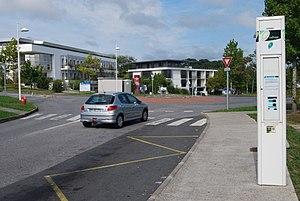
Arrêt de bus Bidart Izarbel, terminus de la ligne C du réseau Chronoplus, à l'été 2014.
Izarbel est un technopôle situé dans la commune de Bidart, au Pays basque français, dans le département des Pyrénées-Atlantiques.